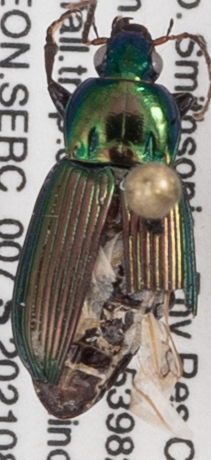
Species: Poecilus chalcites
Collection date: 2021-08-05
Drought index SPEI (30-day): -1.06
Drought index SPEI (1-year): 1.418
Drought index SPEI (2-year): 1.45